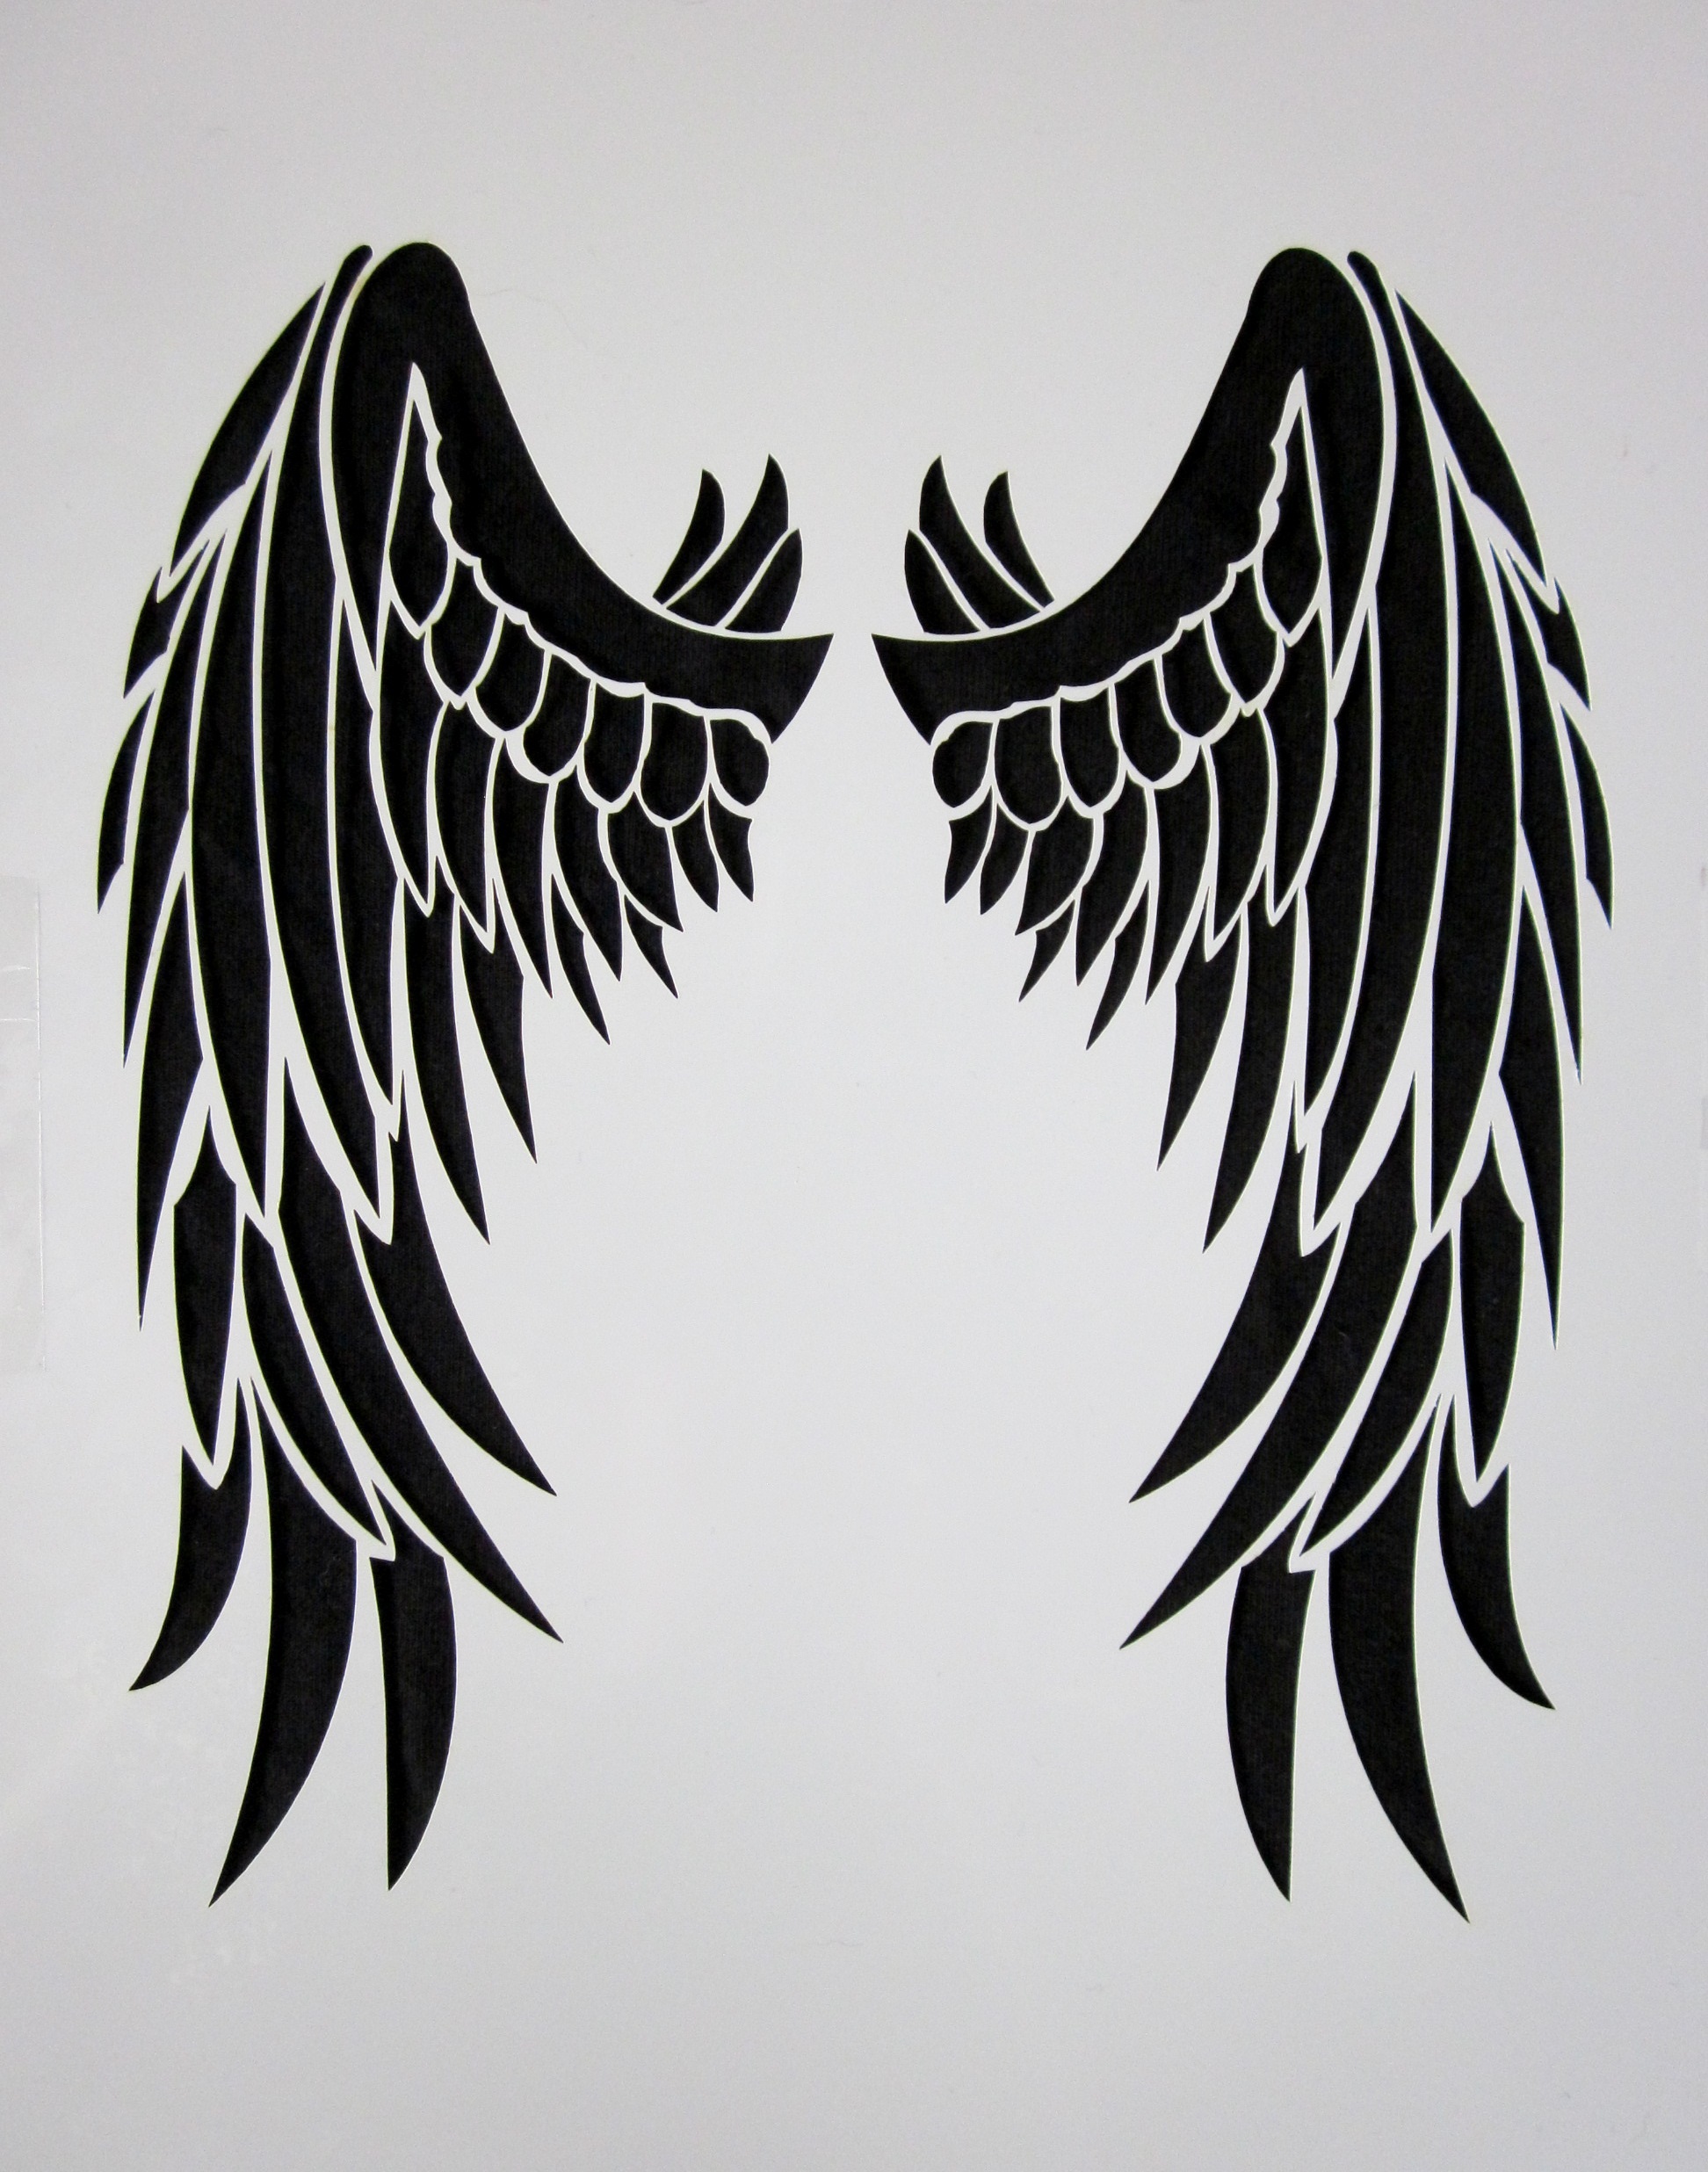
silhouette, creative, bird, wing, black and white, white, fly, eagle, paint, butterfly, black, feather, bird of prey, gifts, angel, sketch, illustration, silver, sparkling, vertebrate, diy, draw, shiny, pegasus, template, ross, projects, t shirt, do it yourself, black wings, fluegelross, winged horse, black engel, gift tips, t shirt design, wings shirt, white wings